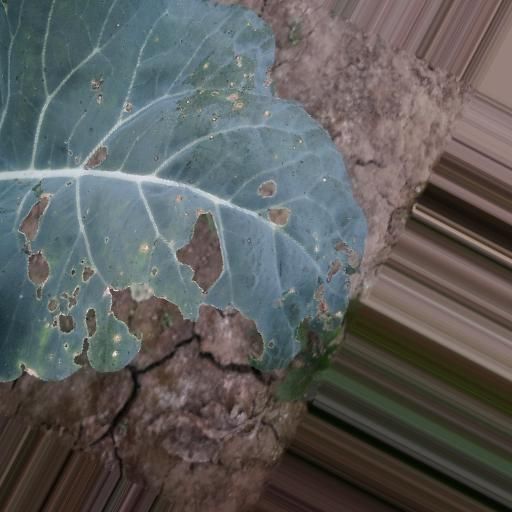
Label: Black Rot